Division of Mallee

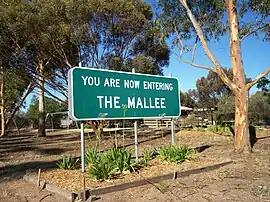
The Mallee, a region in Victoria from which the division takes its name

The division was proclaimed at the redistribution of 11 May 1949, and was first contested at the 1949 election. It was named after the Mallee region of Victoria, in which the division is located, which itself is named after the mallee variety of eucalyptus. Note that the division also includes the Wimmera region of Victoria, which is why the title of the sitting member's newsletter is "Wimmera Mallee News".